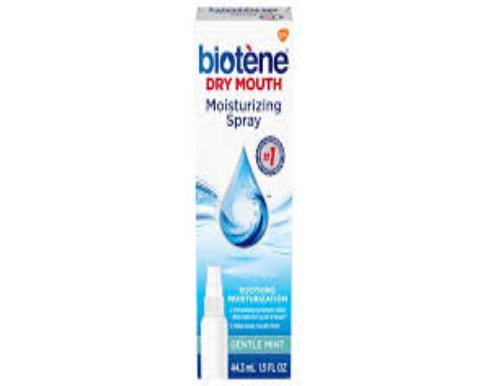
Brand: biotene
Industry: Medical